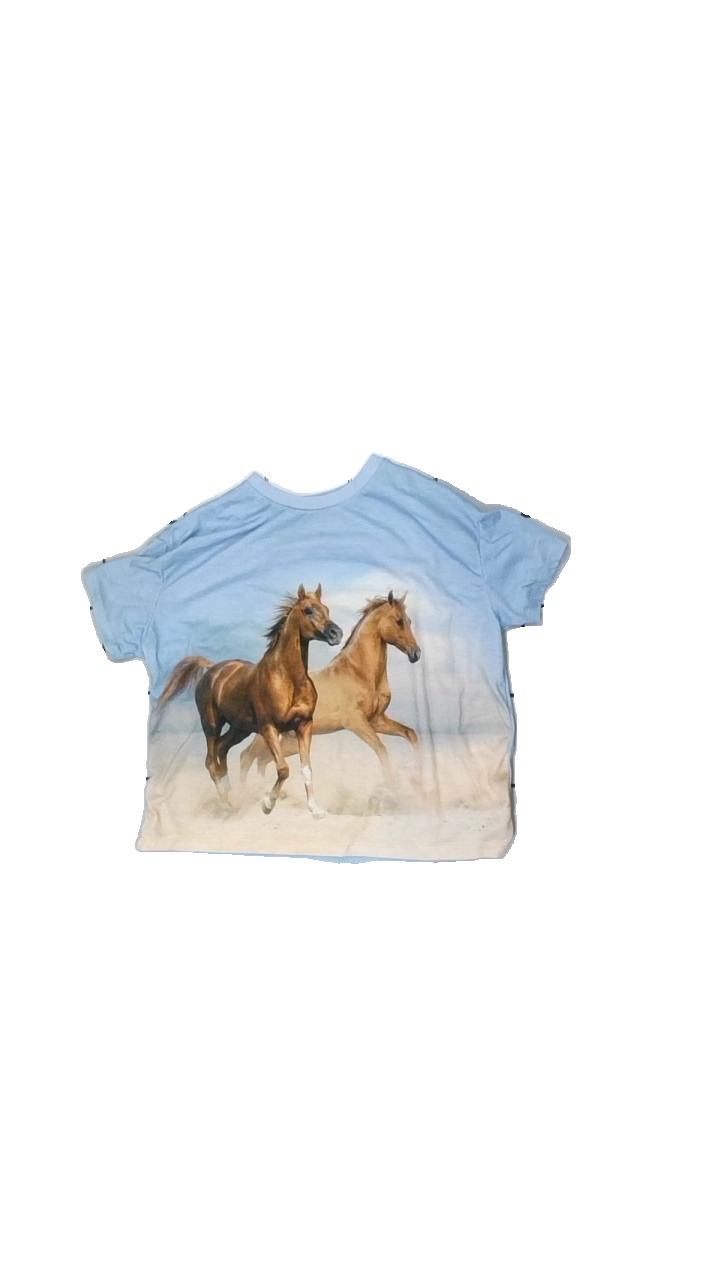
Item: T-shirt (Children)
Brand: H&m
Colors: Blue, Beige, Brown, Multicolor
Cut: Regular, C-collar
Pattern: Other
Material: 100% polyester
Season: All
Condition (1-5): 3
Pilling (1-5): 3
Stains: Minor
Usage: Export
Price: <50